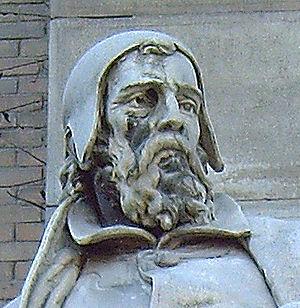
Alonso Berruguete est un peintre, sculpteur et architecte espagnol.